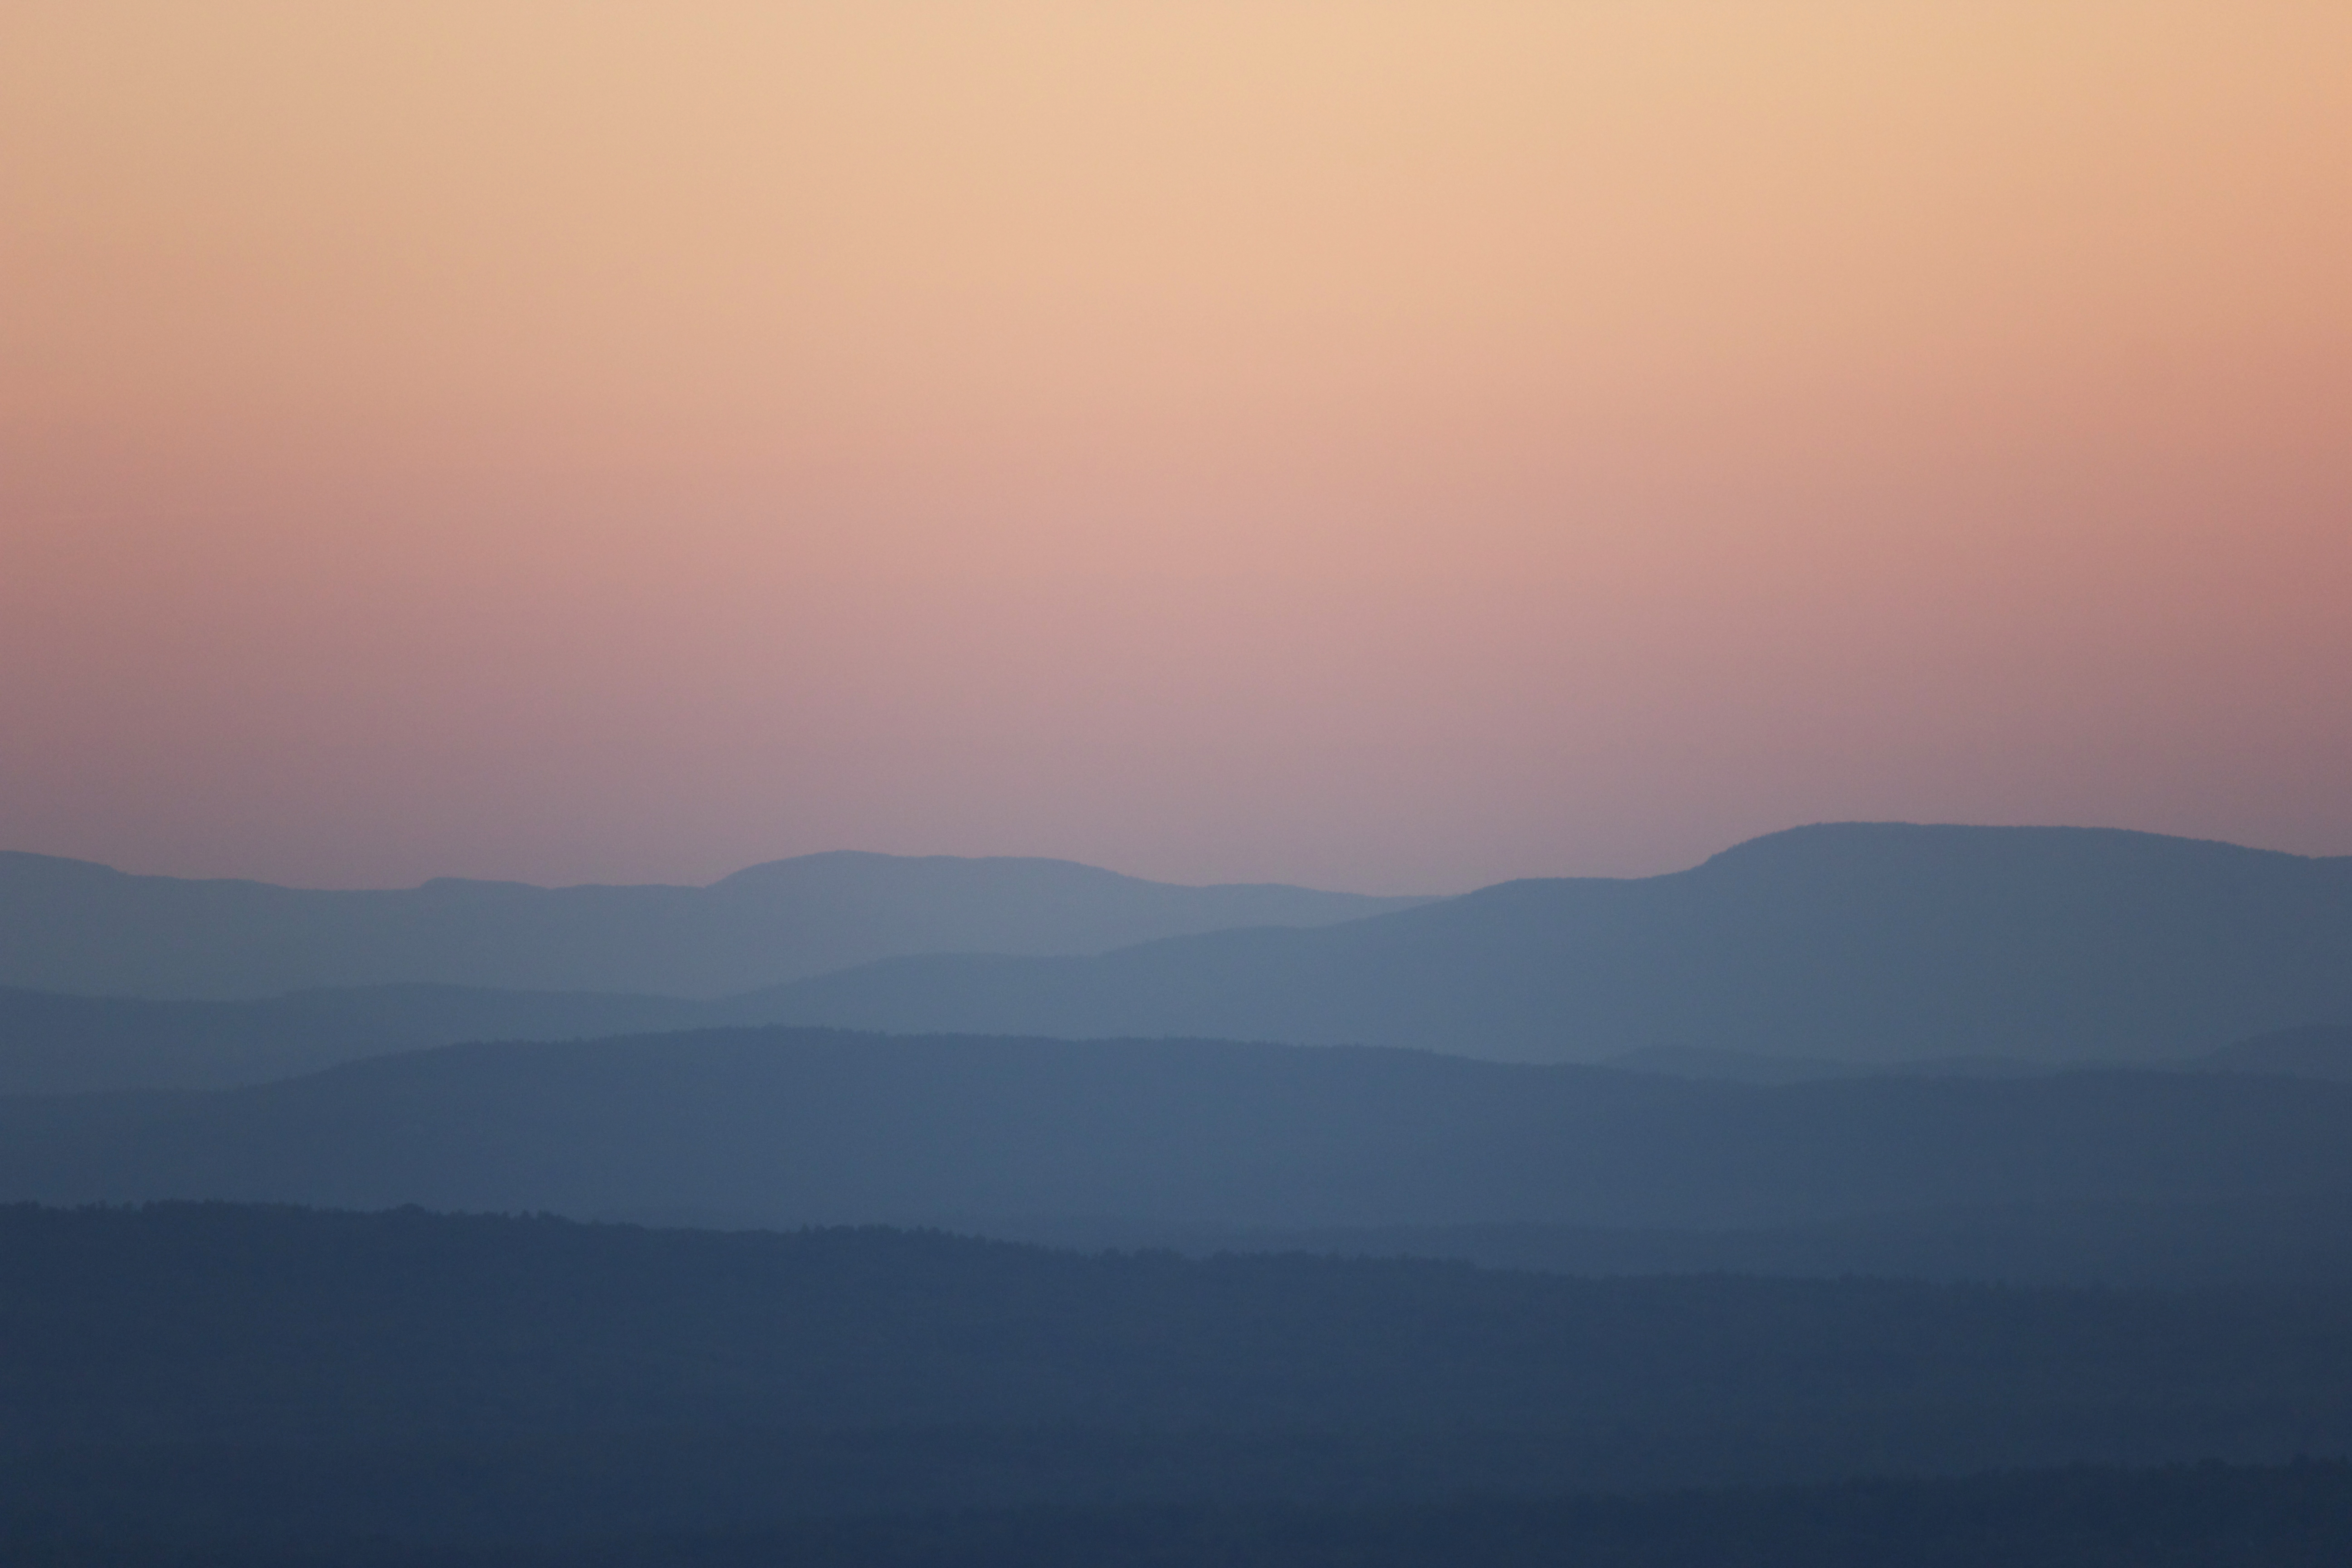
sky, horizon, atmospheric phenomenon, blue, mountainous landforms, cloud, mountain, morning, atmosphere, evening, hill, mountain range, sunset, pink, sunrise, dusk, haze, calm, afterglow, sunlight, dawn, ridge, ecoregion, highland, sea, hill station, fell, tree, landscape, national park, meteorological phenomenon, red sky at morning, alps